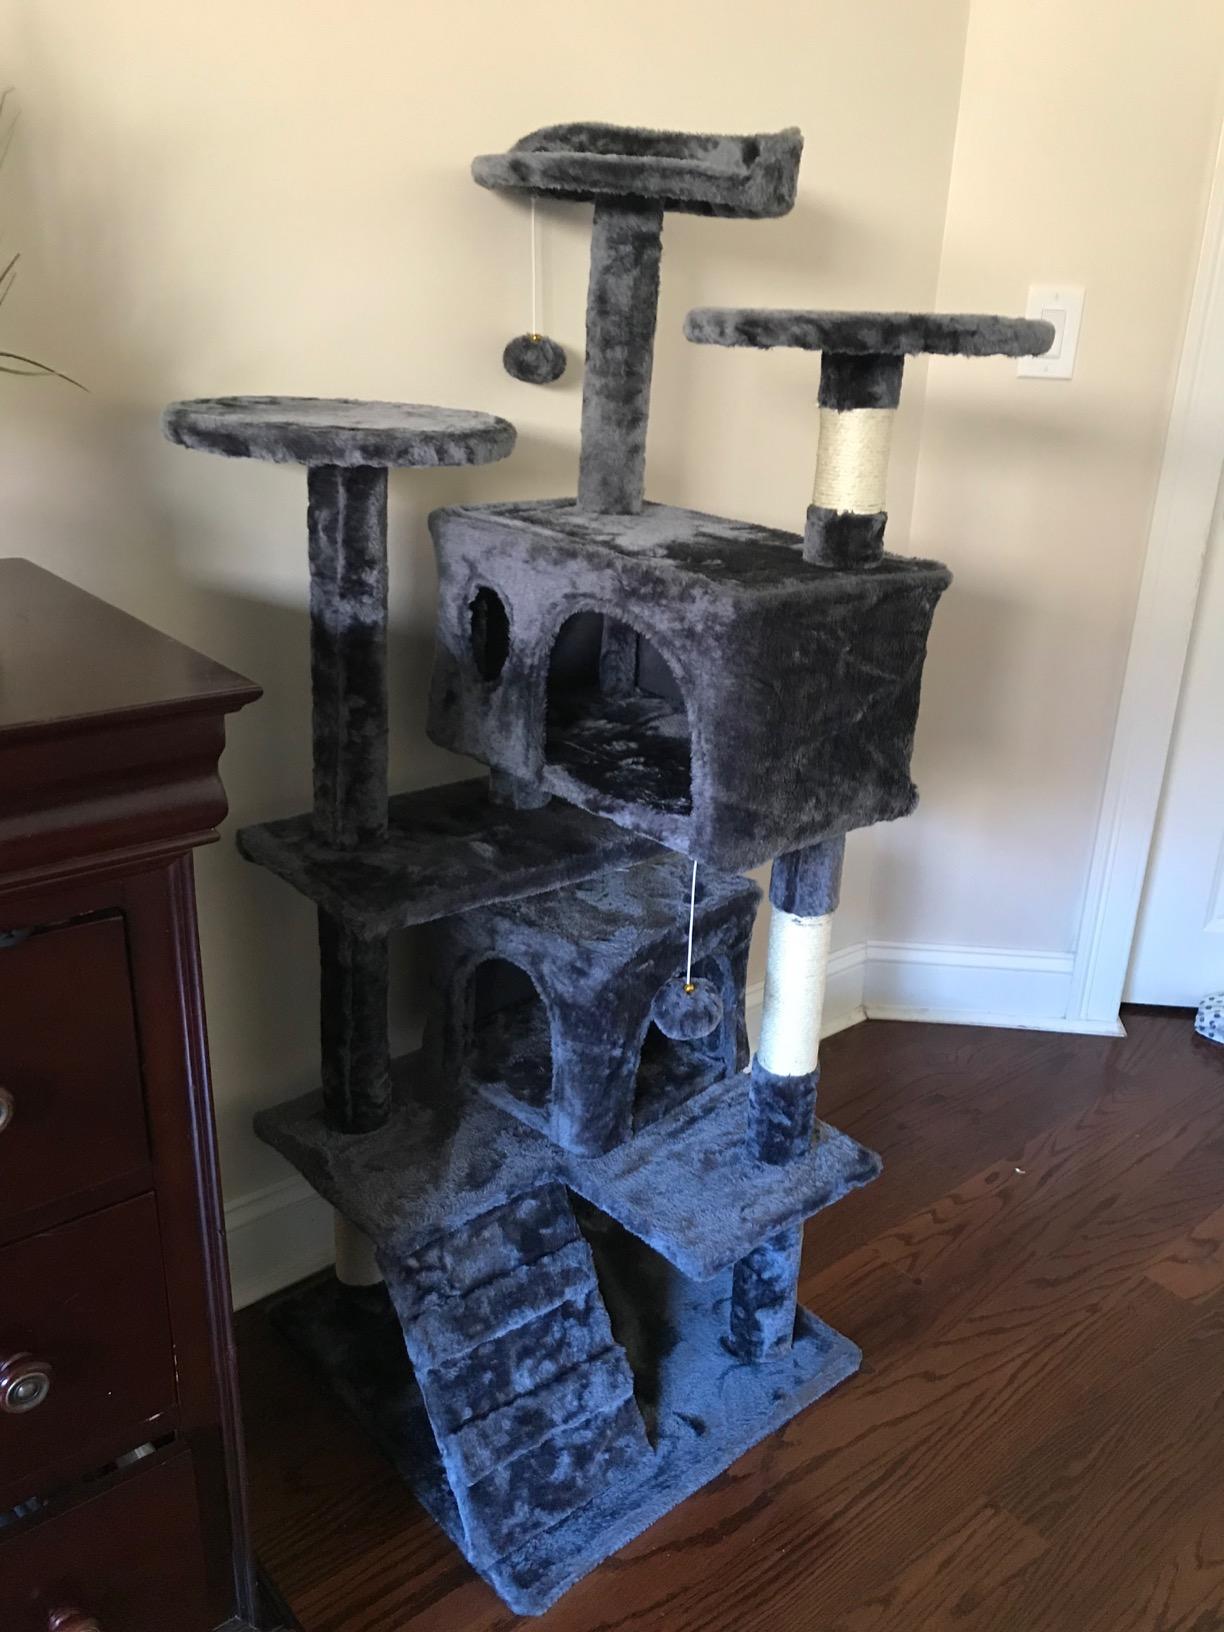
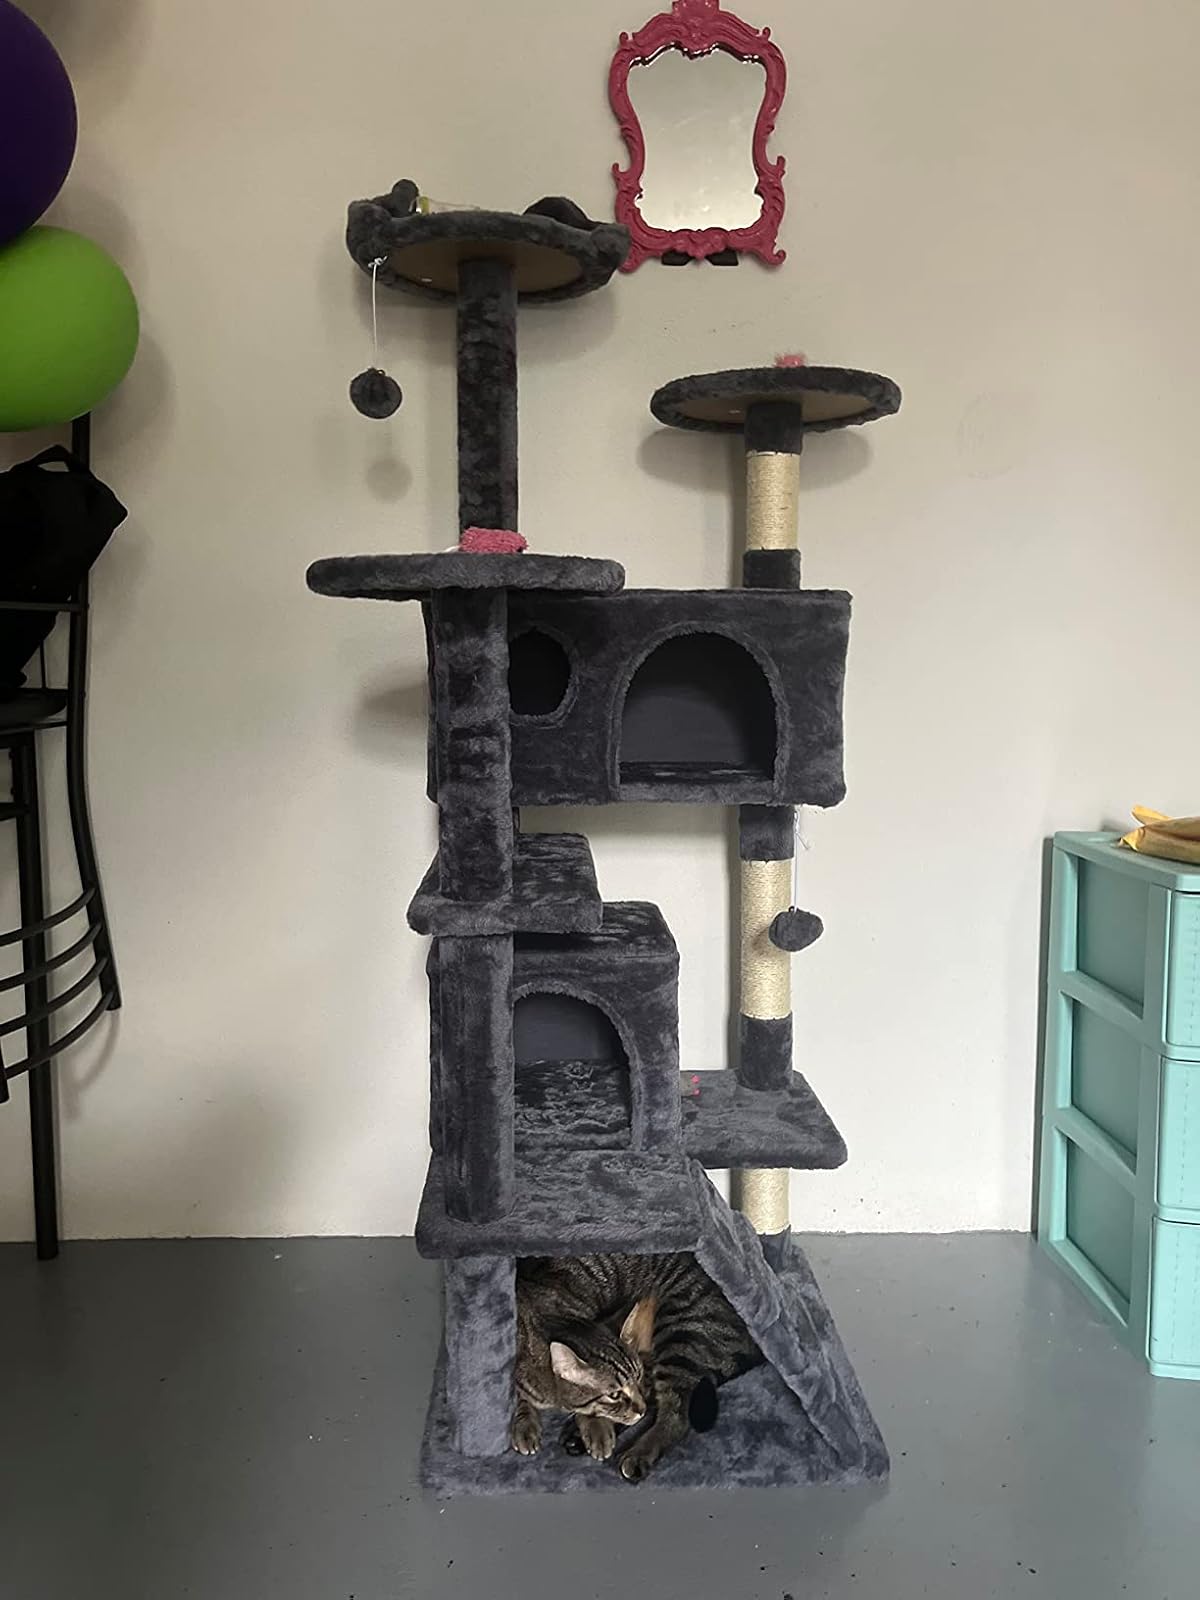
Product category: items_cat tree
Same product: yes